Pico family of California

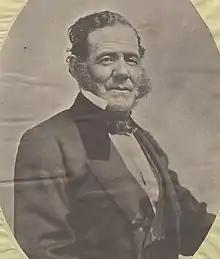
Antonio María Pico, Mayor of San Jose and a signer of the Constitution of California.

Andrés Pico was born in 1810 in San Diego. He served as a member of the California Senate (1860 to 1876) and the California State Assembly (1851 to 1860). During the Conquest of California, he led Californio forces in the Battle of San Pasqual in 1846. He was one of the two principal signers of the Treaty of Cahuenga in 1847, which ended the Mexican–American War in California. He was the owner of Rancho Ex-Mission San Fernando. He was also commissioned as Brigadier General of the California National Guard.